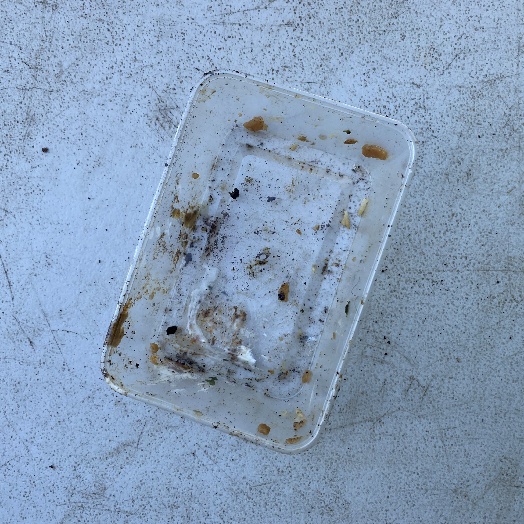
Label: Plastic